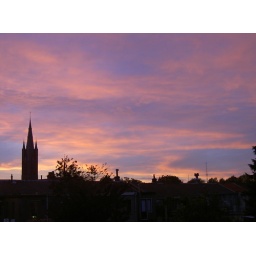
sunset from the balcony watching the st Vitus tower over Hilversum